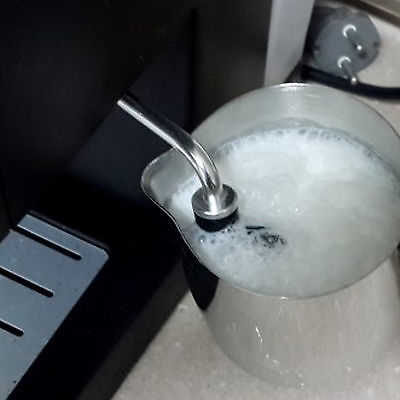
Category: coffee maker